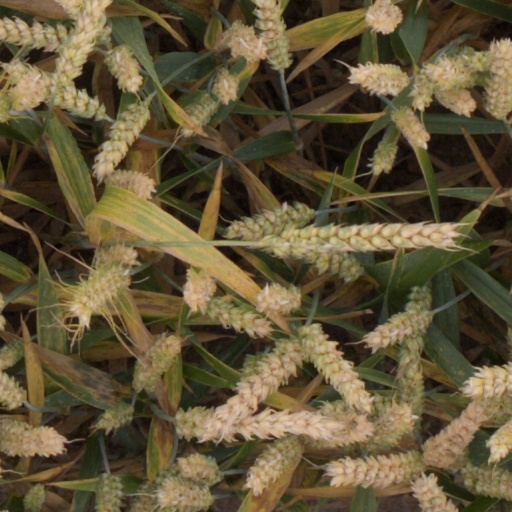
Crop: wheat